Especially for Youth

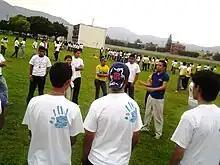
Home Evening Games the first day of EFY México-León 2011

Between 2006 and 2011, the EFY program expanded to more parts of the world. In 2006, EFY expanded outside of the United States and Canada for the first time, with sessions in England, Germany, Mexico, and Sweden. Further expansion followed in 2009, with EFY sessions held for the first time in Spain, Italy, France and Guatemala. In 2010, the first EFY sessions were held in Australia, New Zealand, Portugal, Cape Verde, Norway, Netherlands, Tahiti, El Salvador, and Honduras. Puerto Rico hosted an EFY session in 2011.